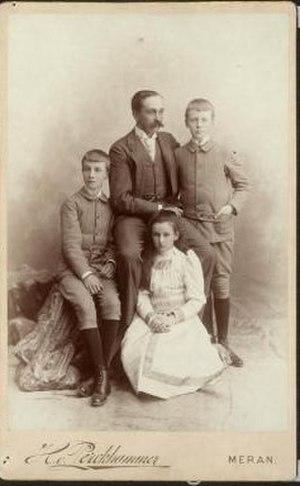
Miguel Maria Maximiliano de Bragança, né le 22 septembre 1878 et mort le 21 février 1923, était un membre de la maison de Bragance et portait le titre de courtoisie de duc de Viseu. Il était le plus âgé des enfants du prétendant miguéliste au trône du Portugal, Miguel de Bragança. ll épousa une héritière américaine en 1909, dont il eut trois enfants. Son père et lui renoncèrent au trône en 1920, pour favoriser l'union d'une partie des monarchistes portugais.